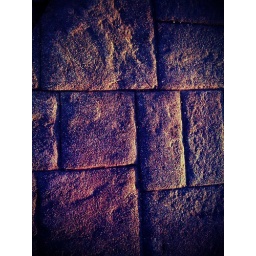
street sidewalk in j-town